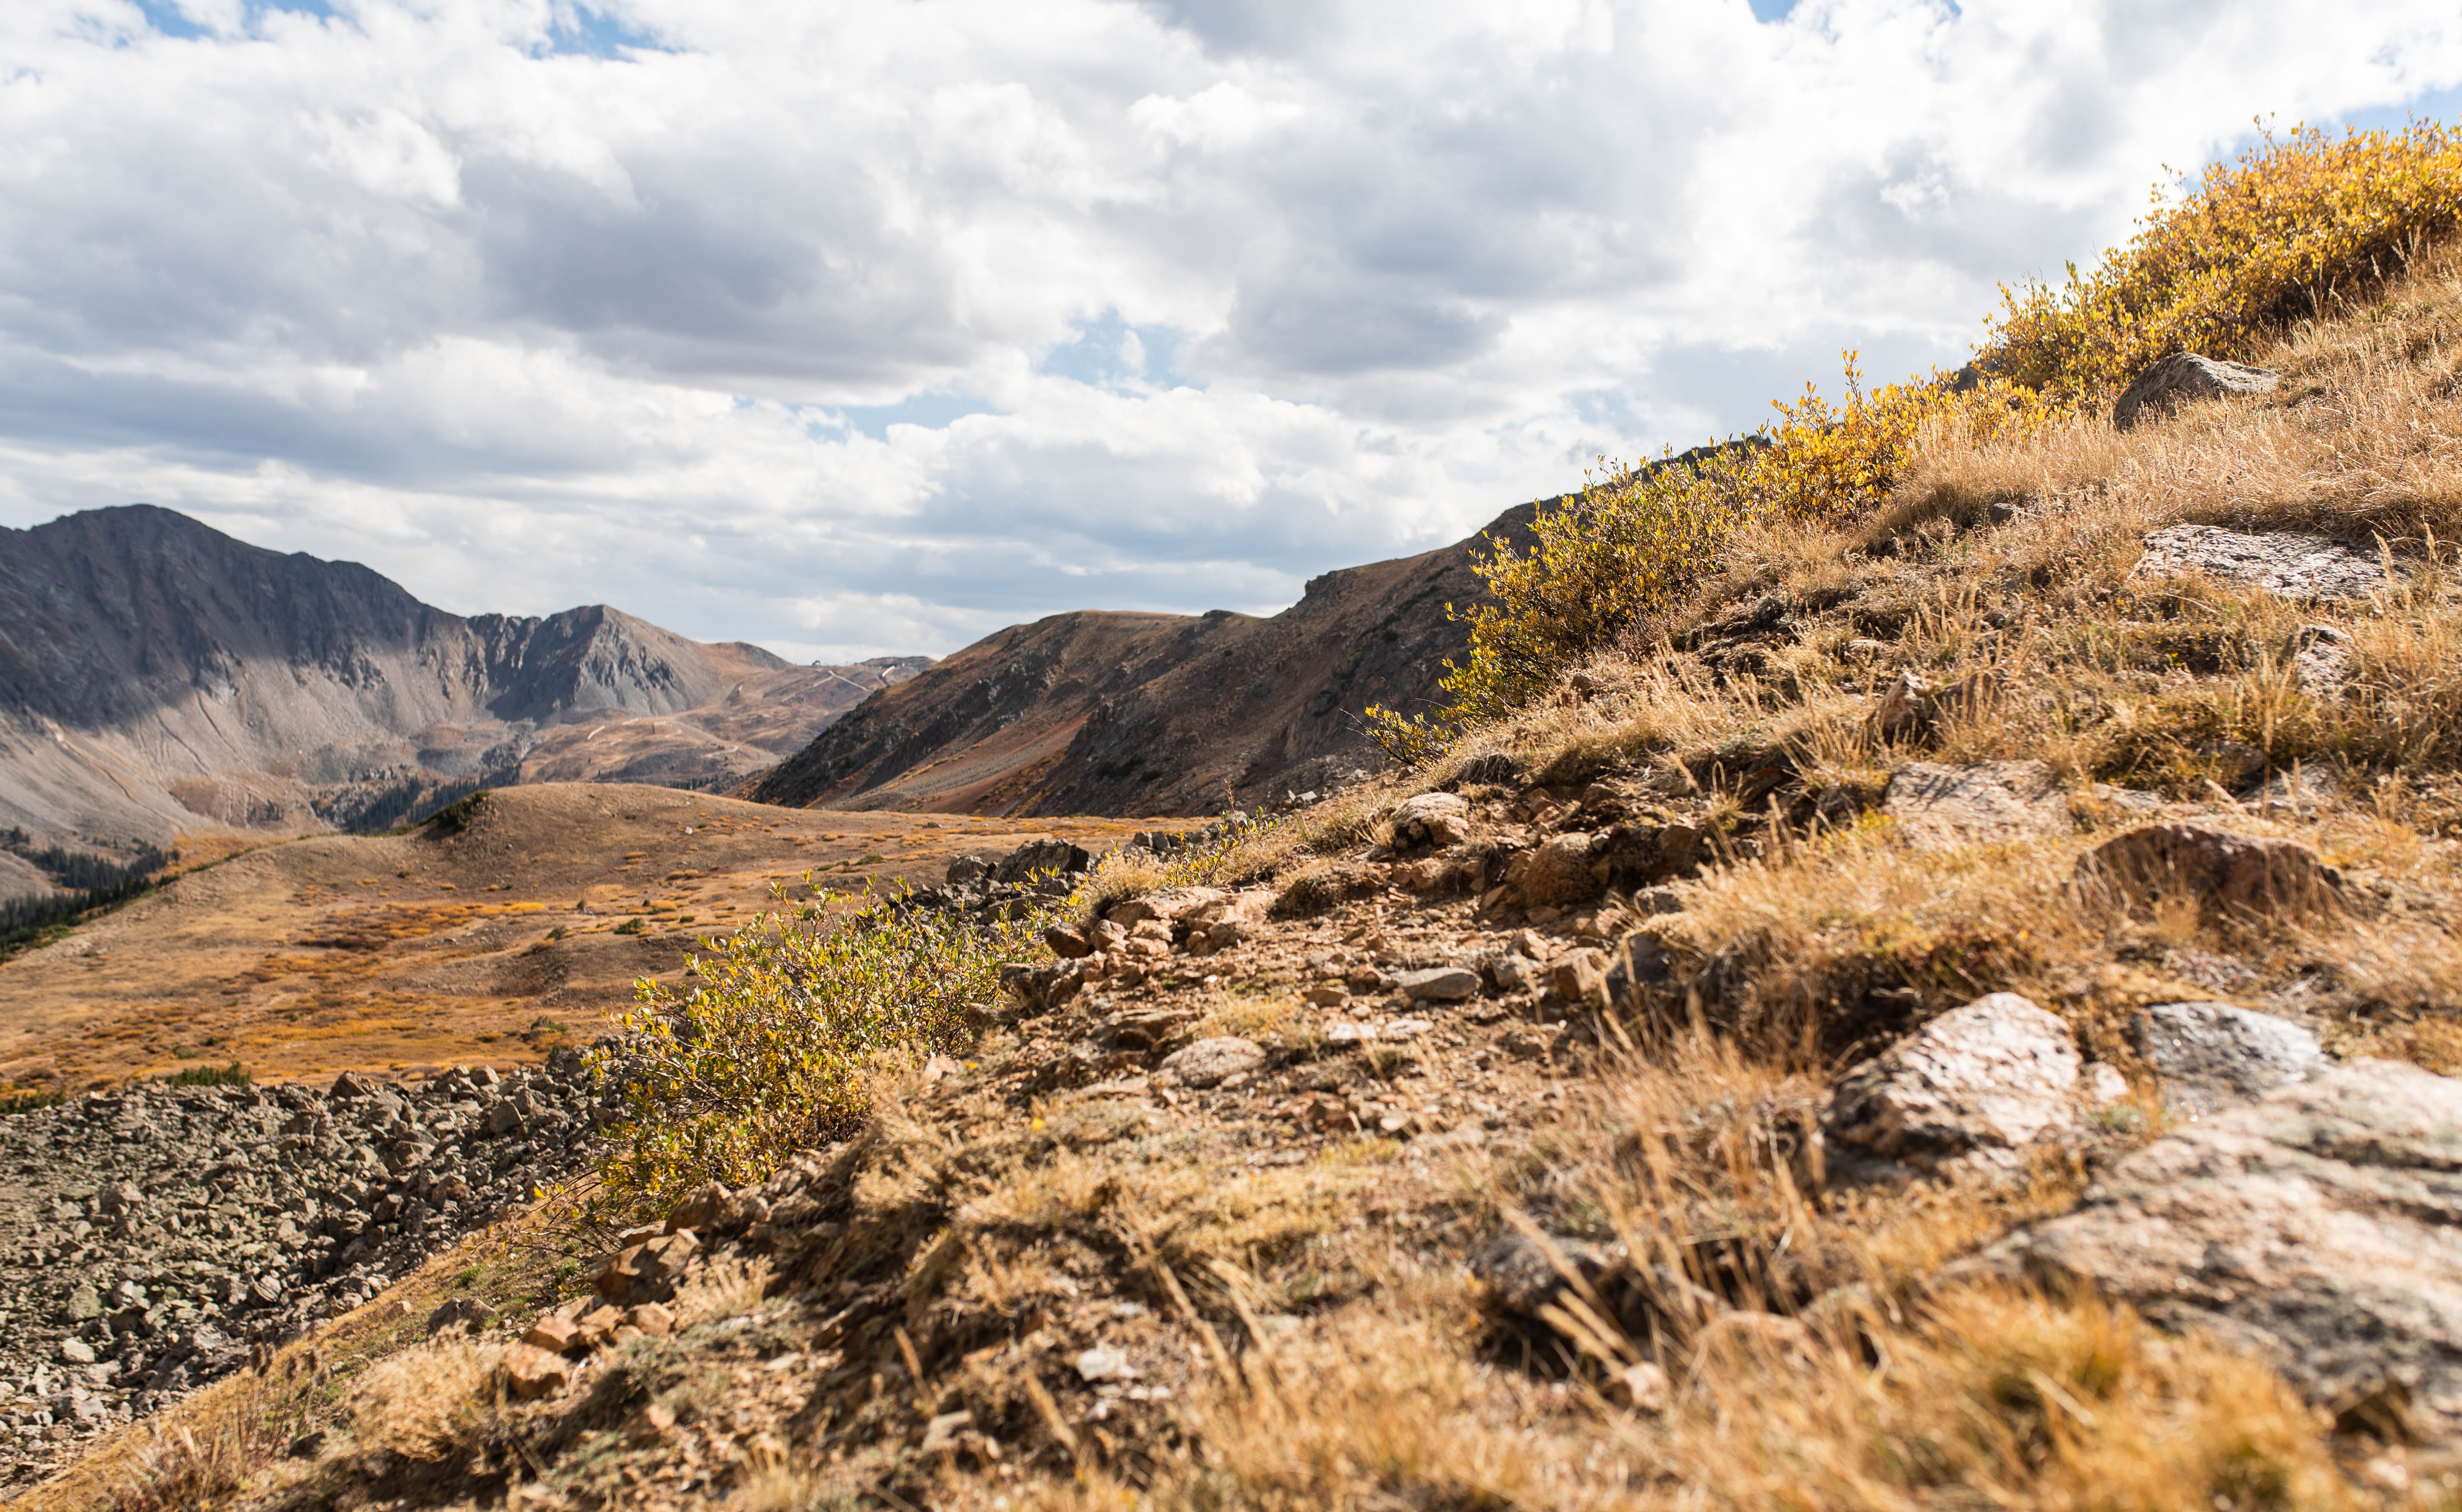
chaparral, wilderness, mountainous landforms, sky, ecosystem, mountain, shrubland, hill, rock, badlands, highland, ridge, plant community, geology, ecoregion, landscape, escarpment, grass, fell, grassland, grass family, tree, plateau, soil, outcrop, steppe, national park, formation, mountain pass, cloud, valley, elevation